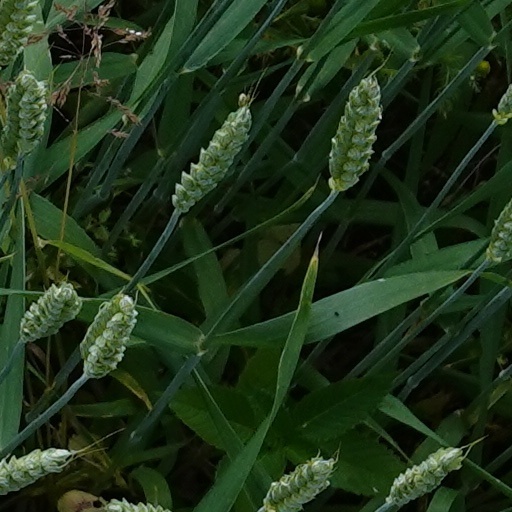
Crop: wheat